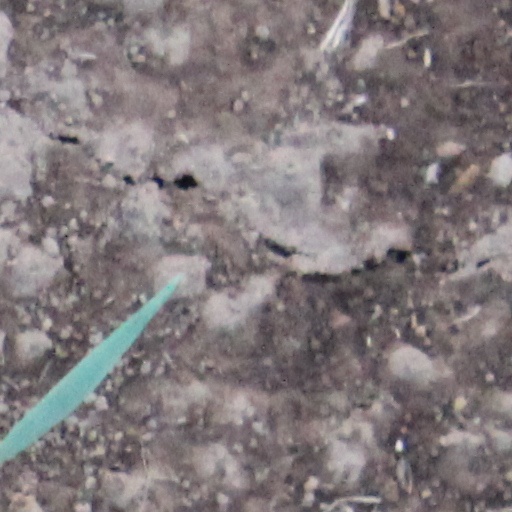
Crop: wheat